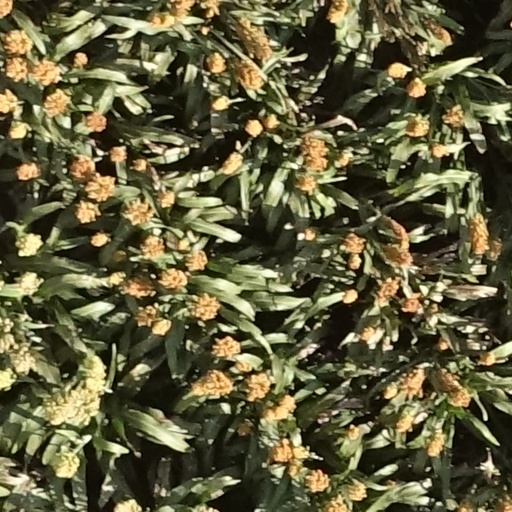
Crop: sorghum